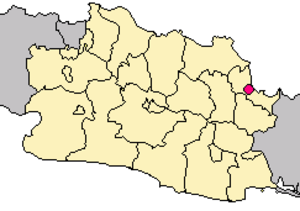
Cirebon est une ville d'Indonésie dans la province de Java occidental, sur la côte nord. Elle a le statut de kota.